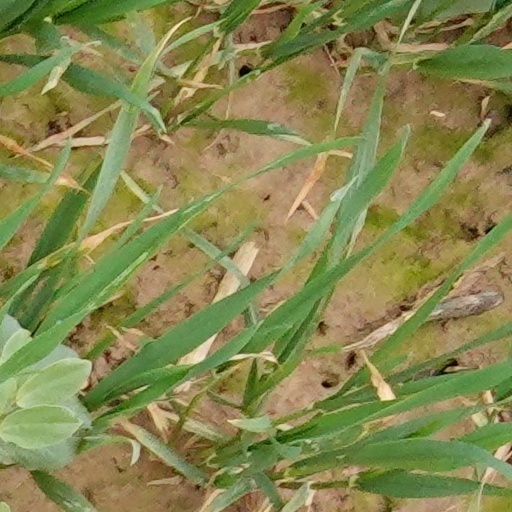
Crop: wheat